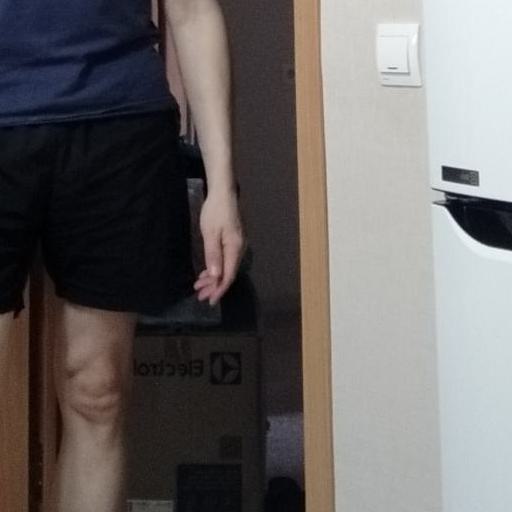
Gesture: no_gesture